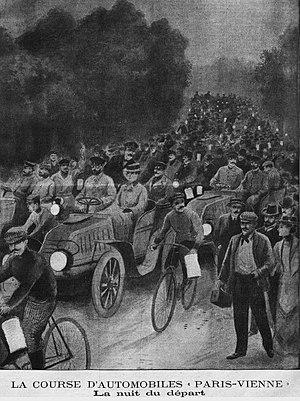
Paris-Vienne 1902 - La nuit du départ - Supplément du Petit Journal, 13 juillet 1902, n°608, p.221
Paris-Vienne est une course automobile organisée par l'Automobile Club de France, en collaboration avec l'Österreichischer Automobil-Club, entre les capitales Paris et Vienne, du 26 au 29 juin 1902. Elle est considérée comme étant le VIIᵉ Grand Prix automobile de l'ACF.